Second Free Baptist Church

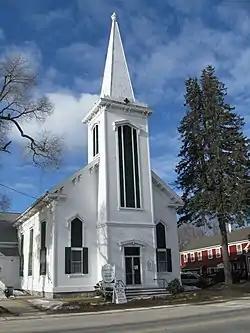

The Second Free Baptist Church is a historic church building on Main Street, south of Church Street in Alton, New Hampshire, United States. It is a wood-frame structure, built in 1853–54, and is the oldest extant Italianate church in Belknap County, with a little-altered exterior. The building was listed on the National Register of Historic Places in 1990.